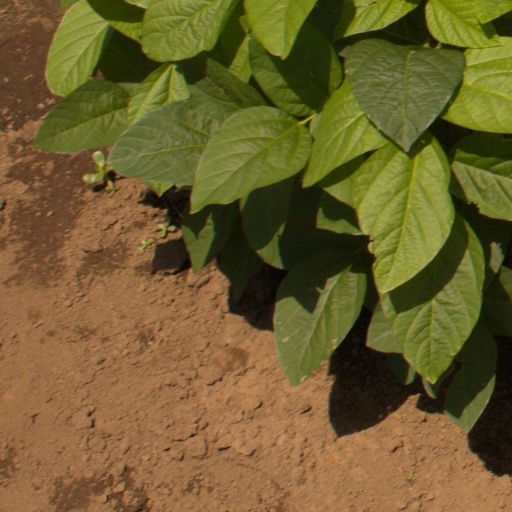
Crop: soybean